The Crater Lake Monster

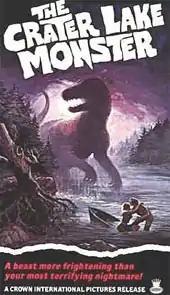
Theatrical release poster

The Crater Lake Monster is a 1977 B-movie horror movie directed by William R. Stromberg for Crown International Pictures, and featuring Richard Cardella.